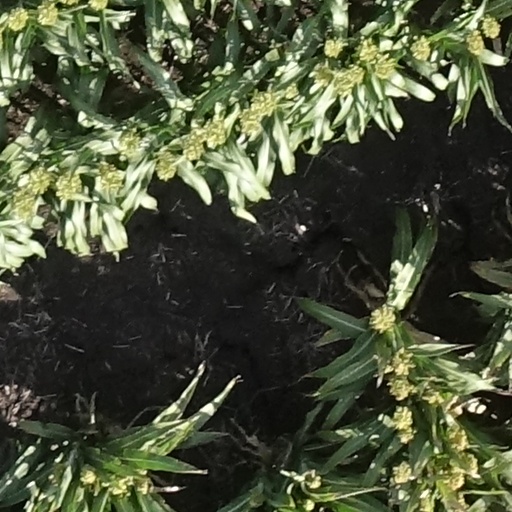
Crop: sorghum